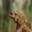
Label: frog